Question: Please indicate a possible affordance area of the jump_skateboard that can be used for standing
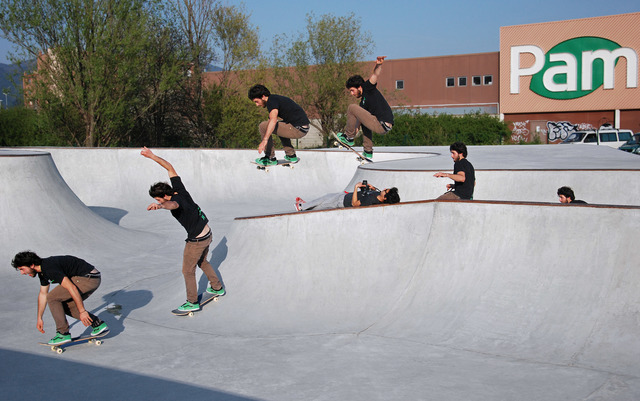
Answer: [325.183, 125.986, 378.778, 168.795]